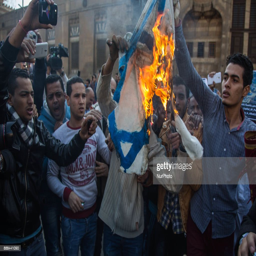
protesters burn a flag during a demonstration against decision to recognize a city as the capital at the mosque .